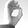
ASL letter: O